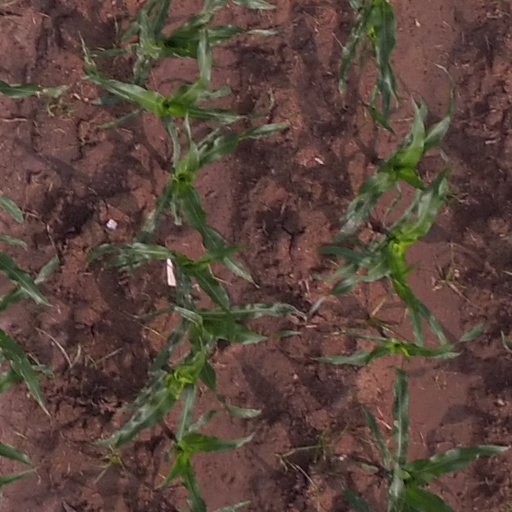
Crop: maize; corn